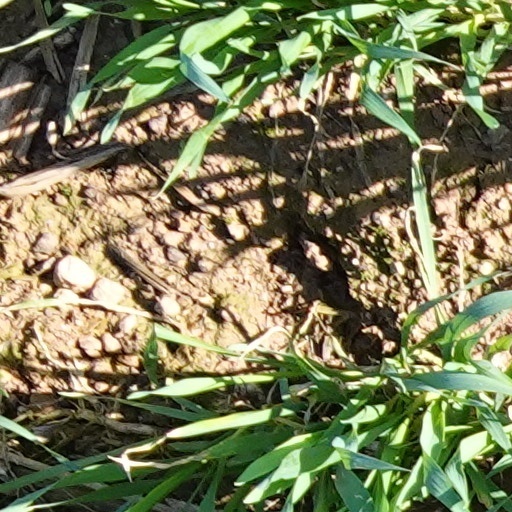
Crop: wheat